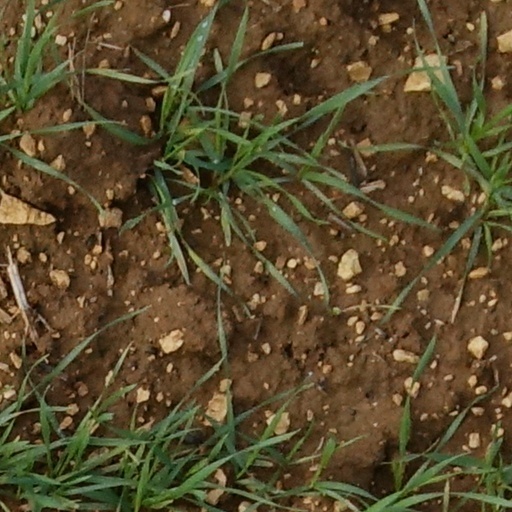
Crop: wheat